Captain Bush Lane

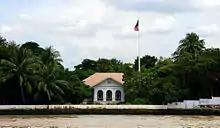
The Portuguese embassy viewed from the river

During the reign of King Mongkut (Rama IV), the Chao Phraya riverside area south of Khlong Phadung Krung Kasem, just outside the boundaries of the city proper, was settled by European expatriates. Numerous consulates were established here, and Charoen Krung Road, completed in 1864, was built to serve the area, which is now known as Bang Rak.